Asphalt volcano

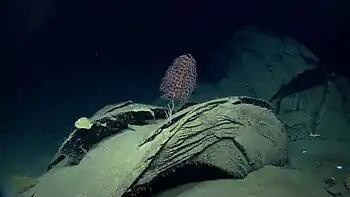

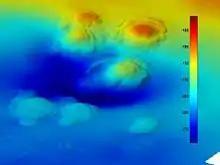
A bathymetric depiction of the seven asphalt volcanoes discovered west of Santa Barbara in 2007.

Asphalt volcanoes are a rare variety of submarine volcano (seamount). They were unknown before 2003. Several examples have been found along the coasts of the United States and Mexico and elsewhere, some still showing activity. Asphalt volcanoes resemble other seamounts however they are made entirely of asphalt. The structures are thought to form above geologic faults through which petroleum seeps from deeper in the Earth's crust.